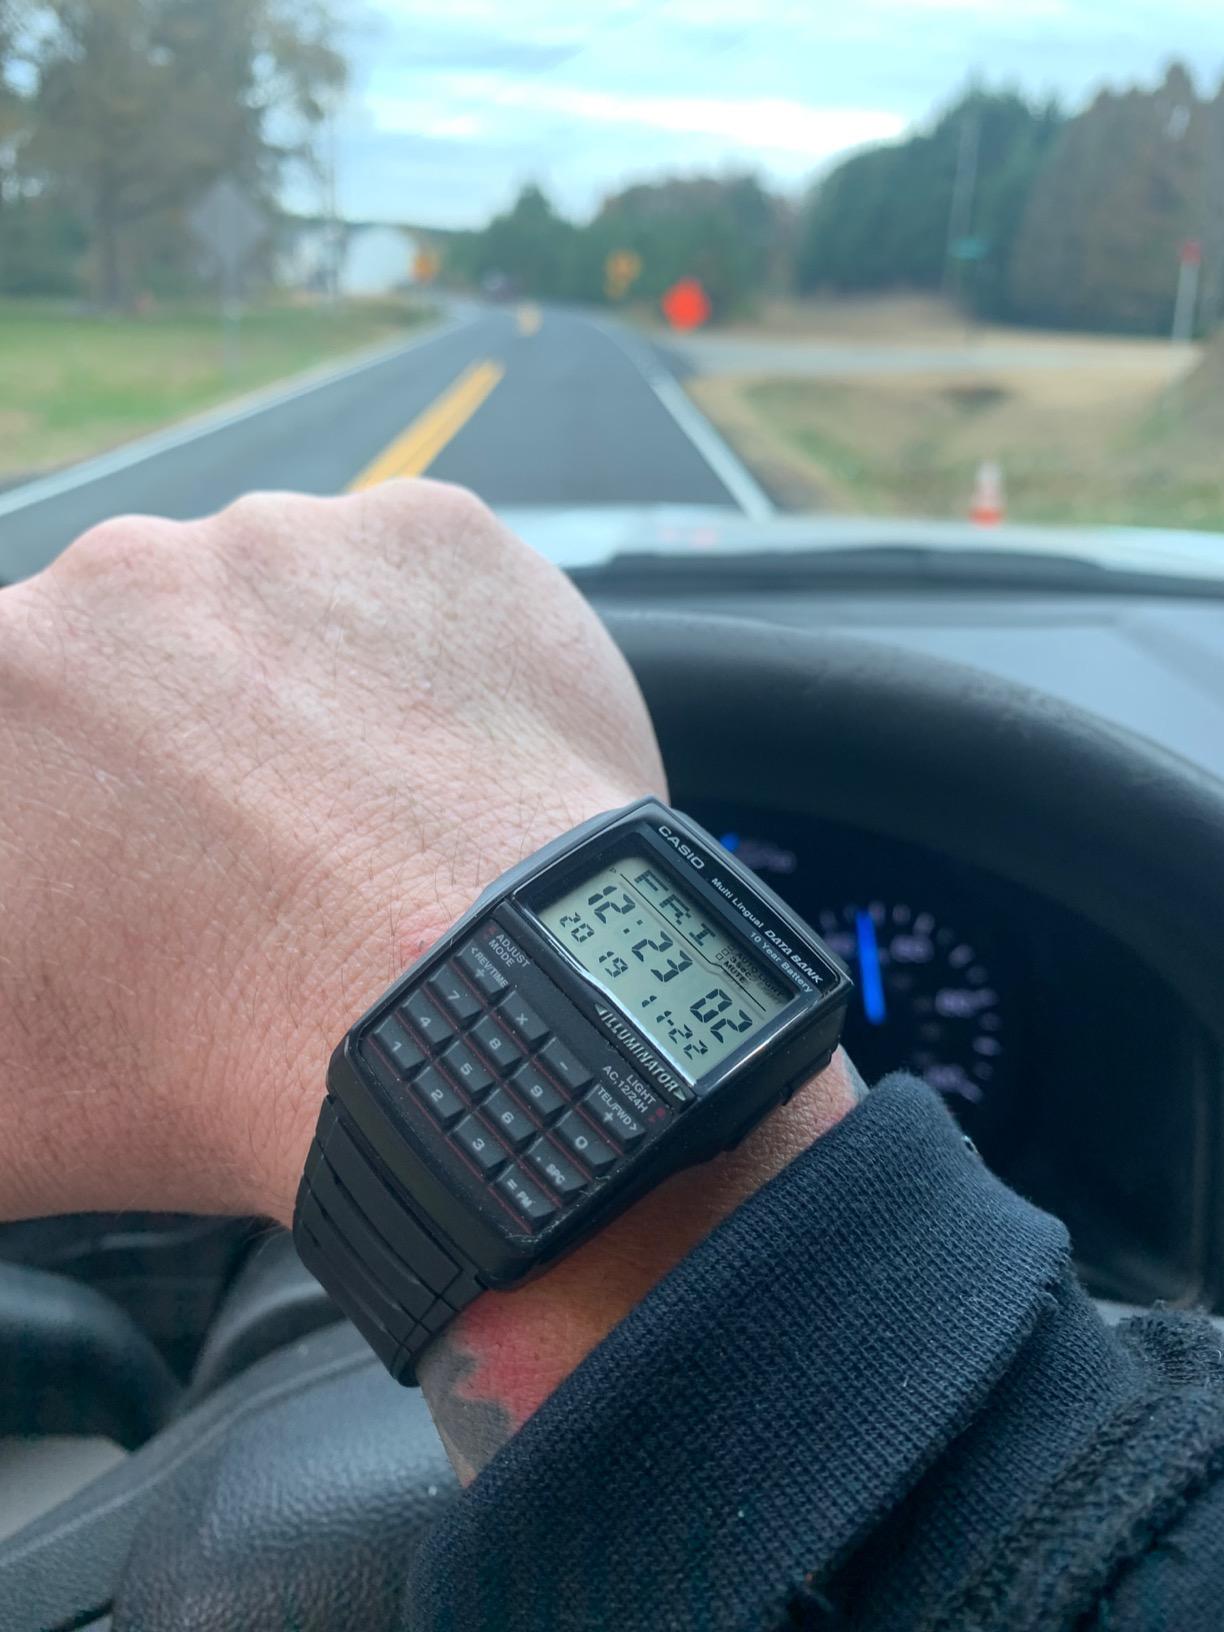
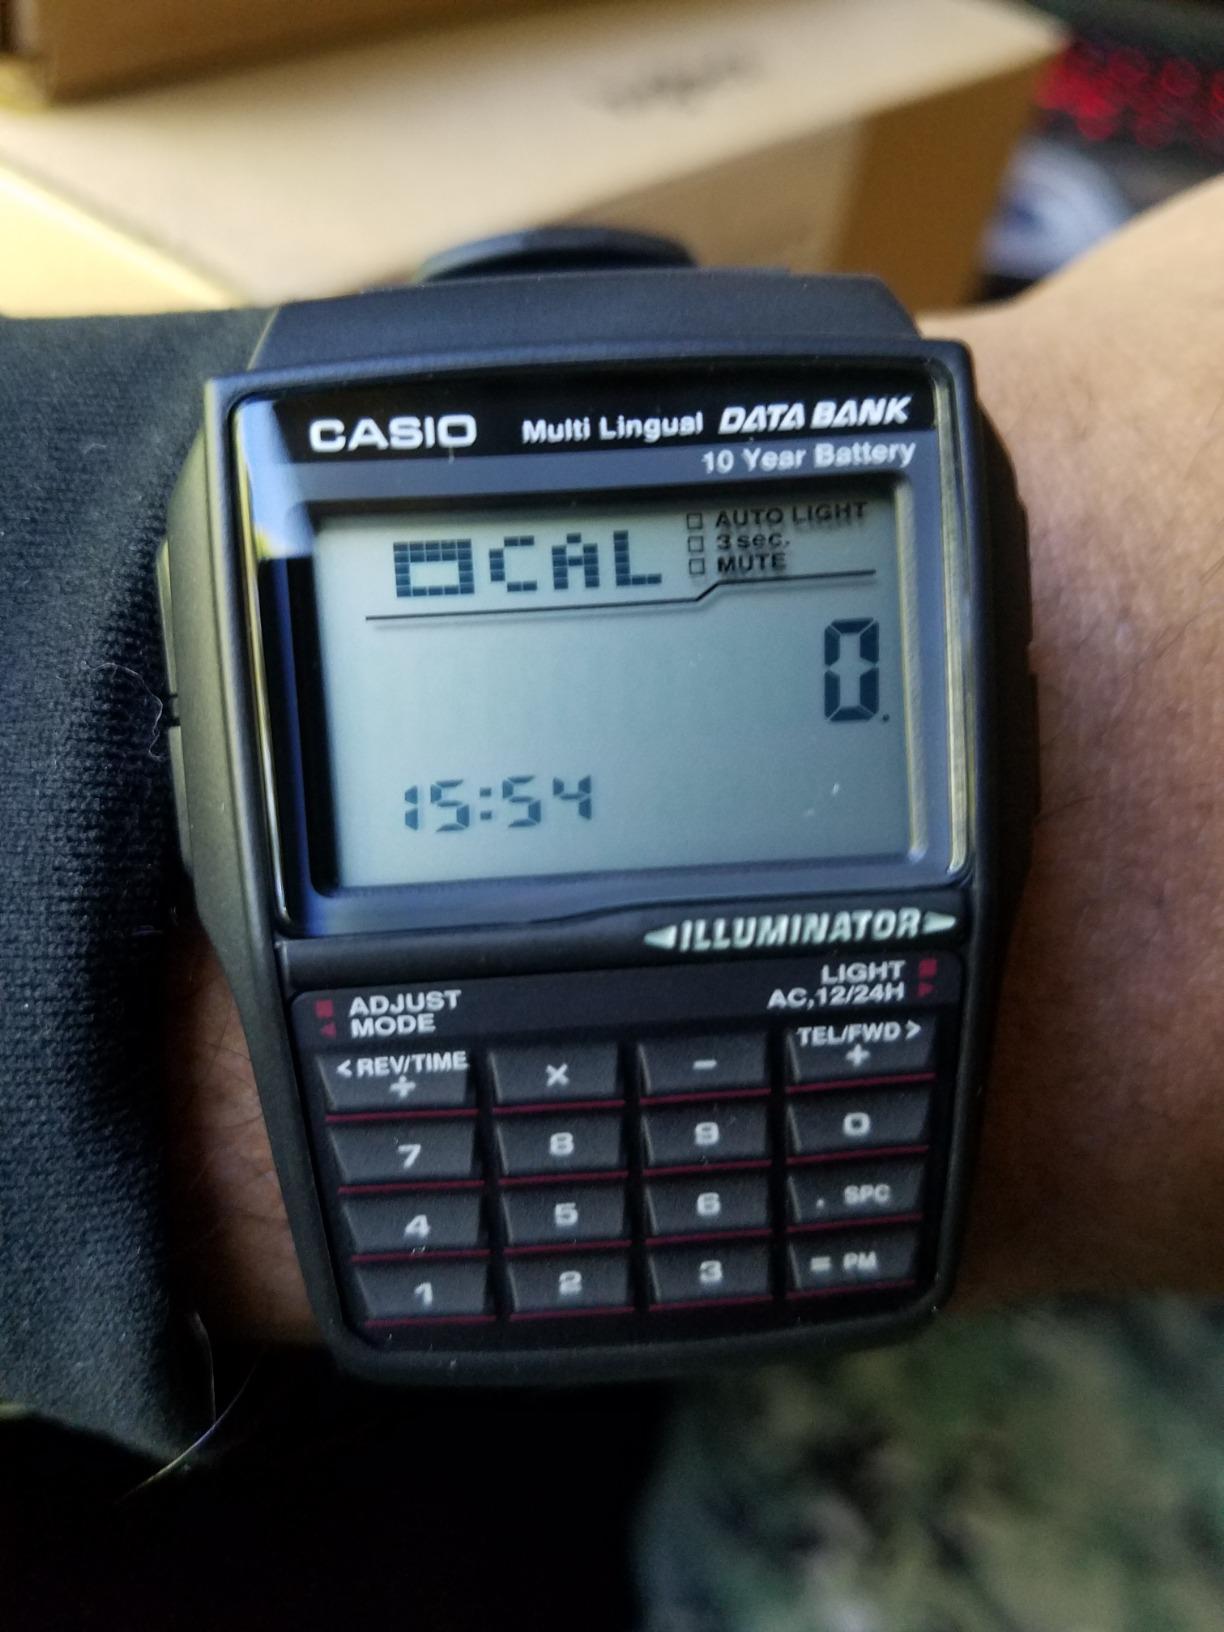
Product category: accessories_watch
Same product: yes